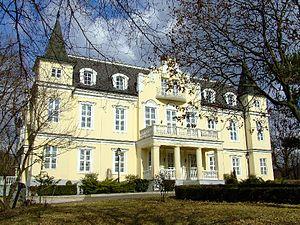
Bercel est un village et une commune du comitat de Nógrád en Hongrie.